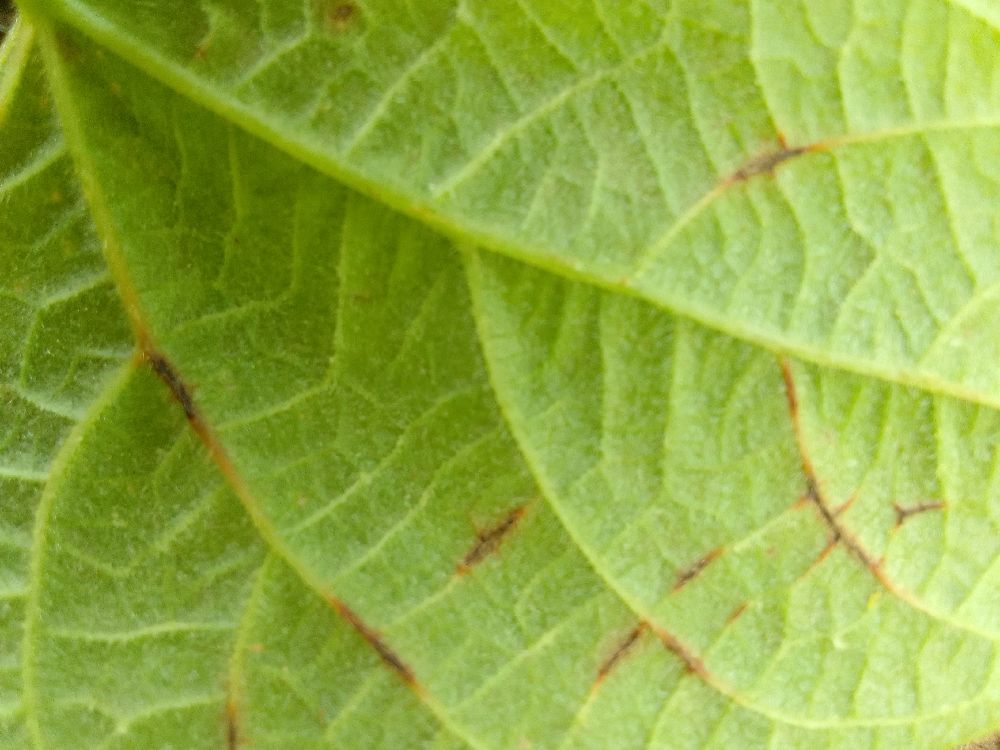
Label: anthracnose